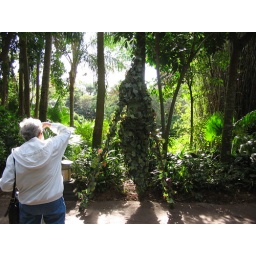
This was weird...a person hidden in vines walking around on stilts in the forest at Animal Kingdom!